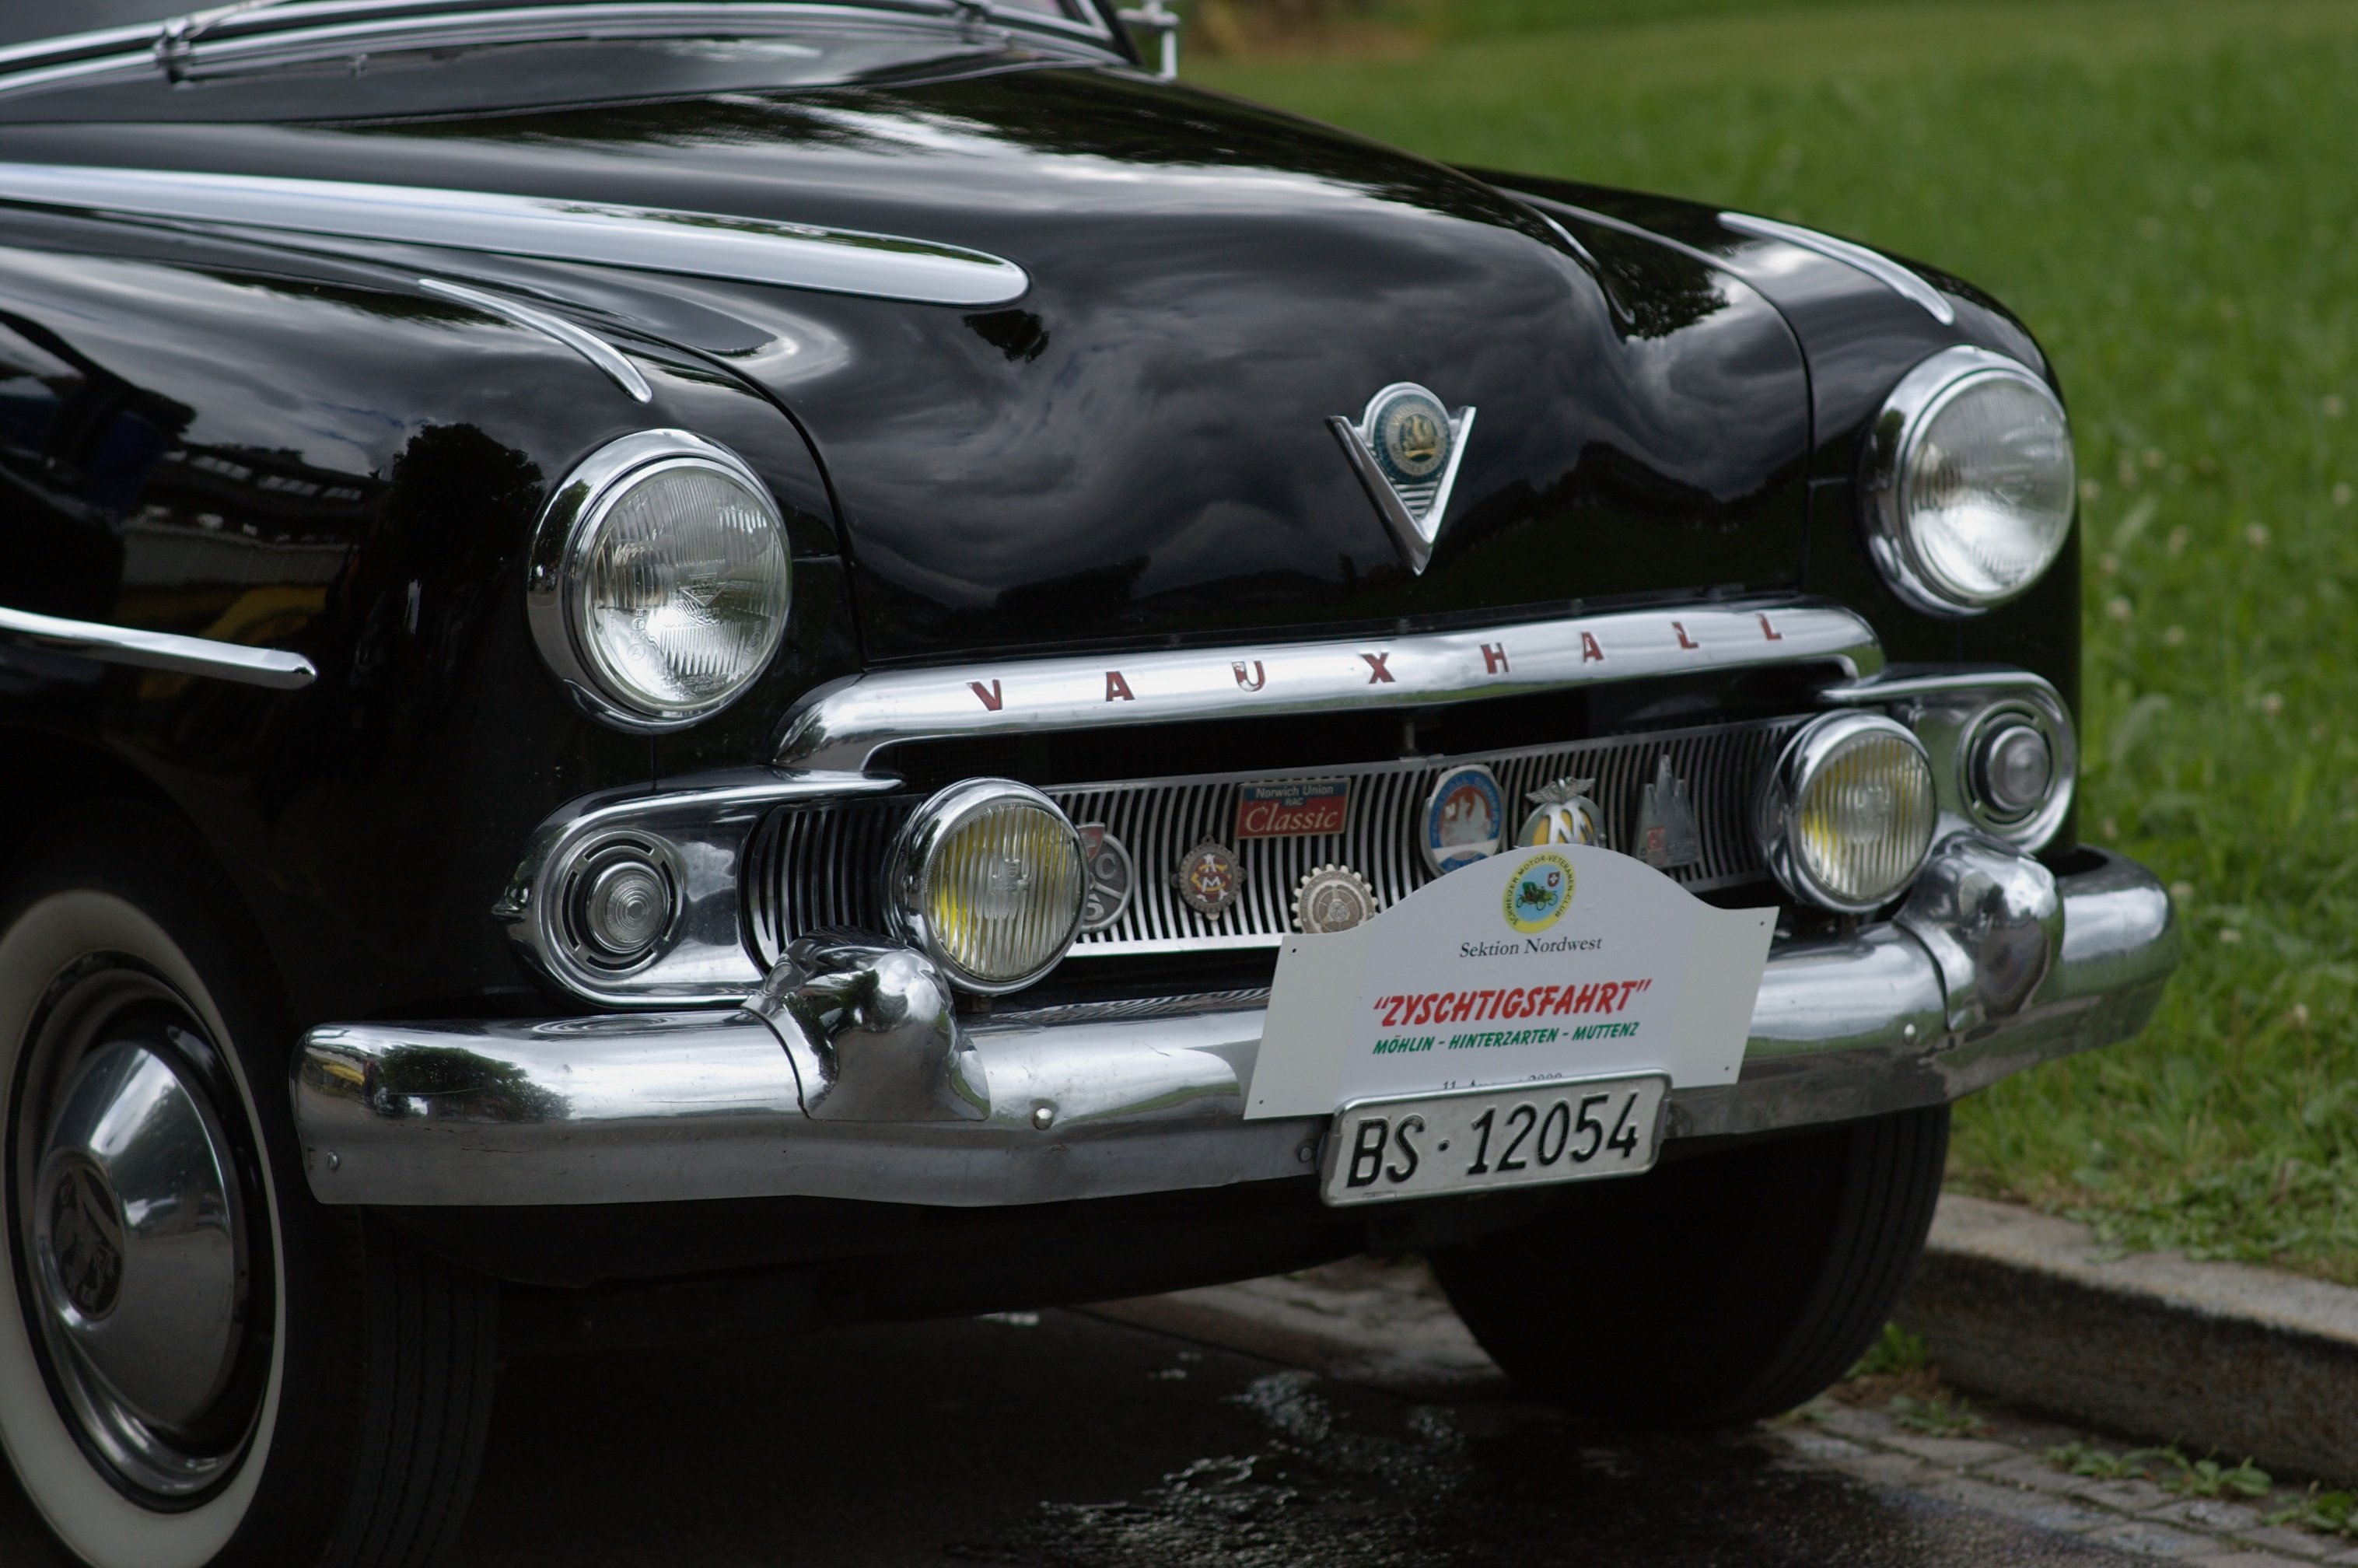
car, vehicle, classic car, sports car, motor vehicle, vintage car, blackforest, sedan, rawtherapee, germany, deutschland, walimex, samyang, pentax, schwarzwald, 85mm, convertible, lenstagged, steffenzahn, k100d, justpentax, iamflickr, 85mmf14, walimex85mm, walimexpro8514if, hinterzarten, zyschtigsfahrt, badenw rttemberg, antique car, land vehicle, automobile make, automotive exterior, compact car, luxury vehicle, mid size car